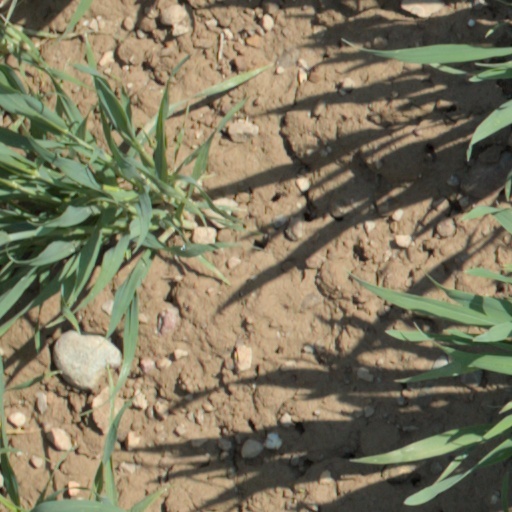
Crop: wheat